Neville Chamberlain

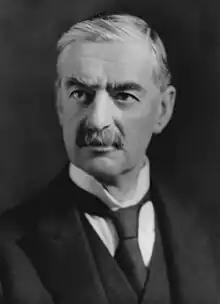
Chamberlain in 1936

Arthur Neville Chamberlain (18 March 18699 November 1940) was a British politician who served as Prime Minister of the United Kingdom from May 1937 to May 1940 and Leader of the Conservative Party from May 1937 to October 1940. He is best known for his foreign policy of appeasement, and in particular for his signing of the Munich Agreement on 30 September 1938, ceding the German-speaking Sudetenland region of Czechoslovakia to Nazi Germany led by Adolf Hitler. Following the invasion of Poland on 1 September 1939, which marked the beginning of World War II, Chamberlain announced the declaration of war on Germany two days later and led the United Kingdom through the first eight months of the war until his resignation as prime minister on 10 May 1940.